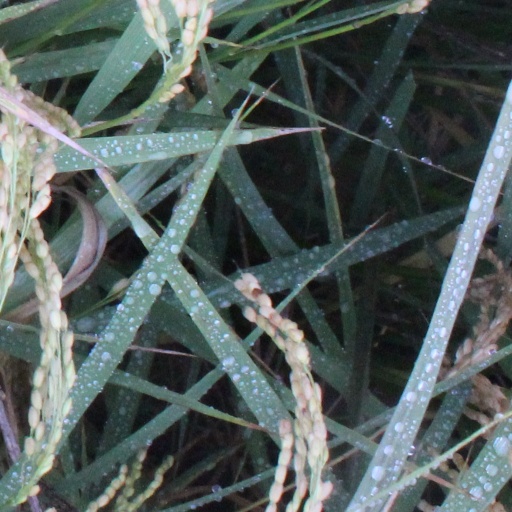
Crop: rice